Gorillaman

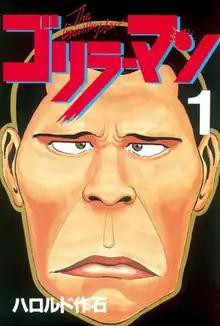
First volume cover

is a Japanese manga series written and illustrated by Harold Sakuishi. It was serialized in Kodansha's manga magazine "Weekly Young Magazine" from 1988 to 1993, with its chapters collected in 19 volumes. It was adapted into a two-episode original video animation (OVA) animated by J.C.Staff in 1992. A sequel, titled "Gorillaman 40", was serialized in "Weekly Young Magazine" from 2020 to 2022. A spin-off, titled "Gorillaman 40: Family Arc", was serialized in the same magazine from 2023 to 2024.